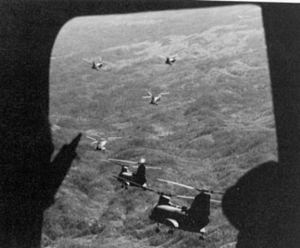
1969 est une année commune commençant un mercredi.